Question: How many planes are there?
Tambaya: Nawane adadin jiragen sama a gurin?
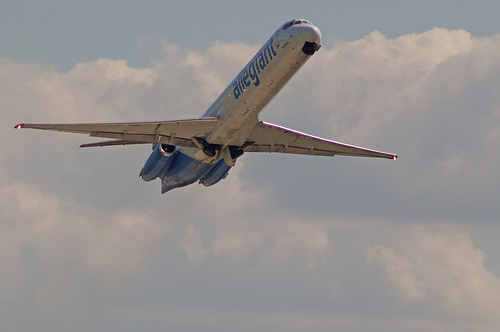
Answer: One.
Amsa: Ɗaya.